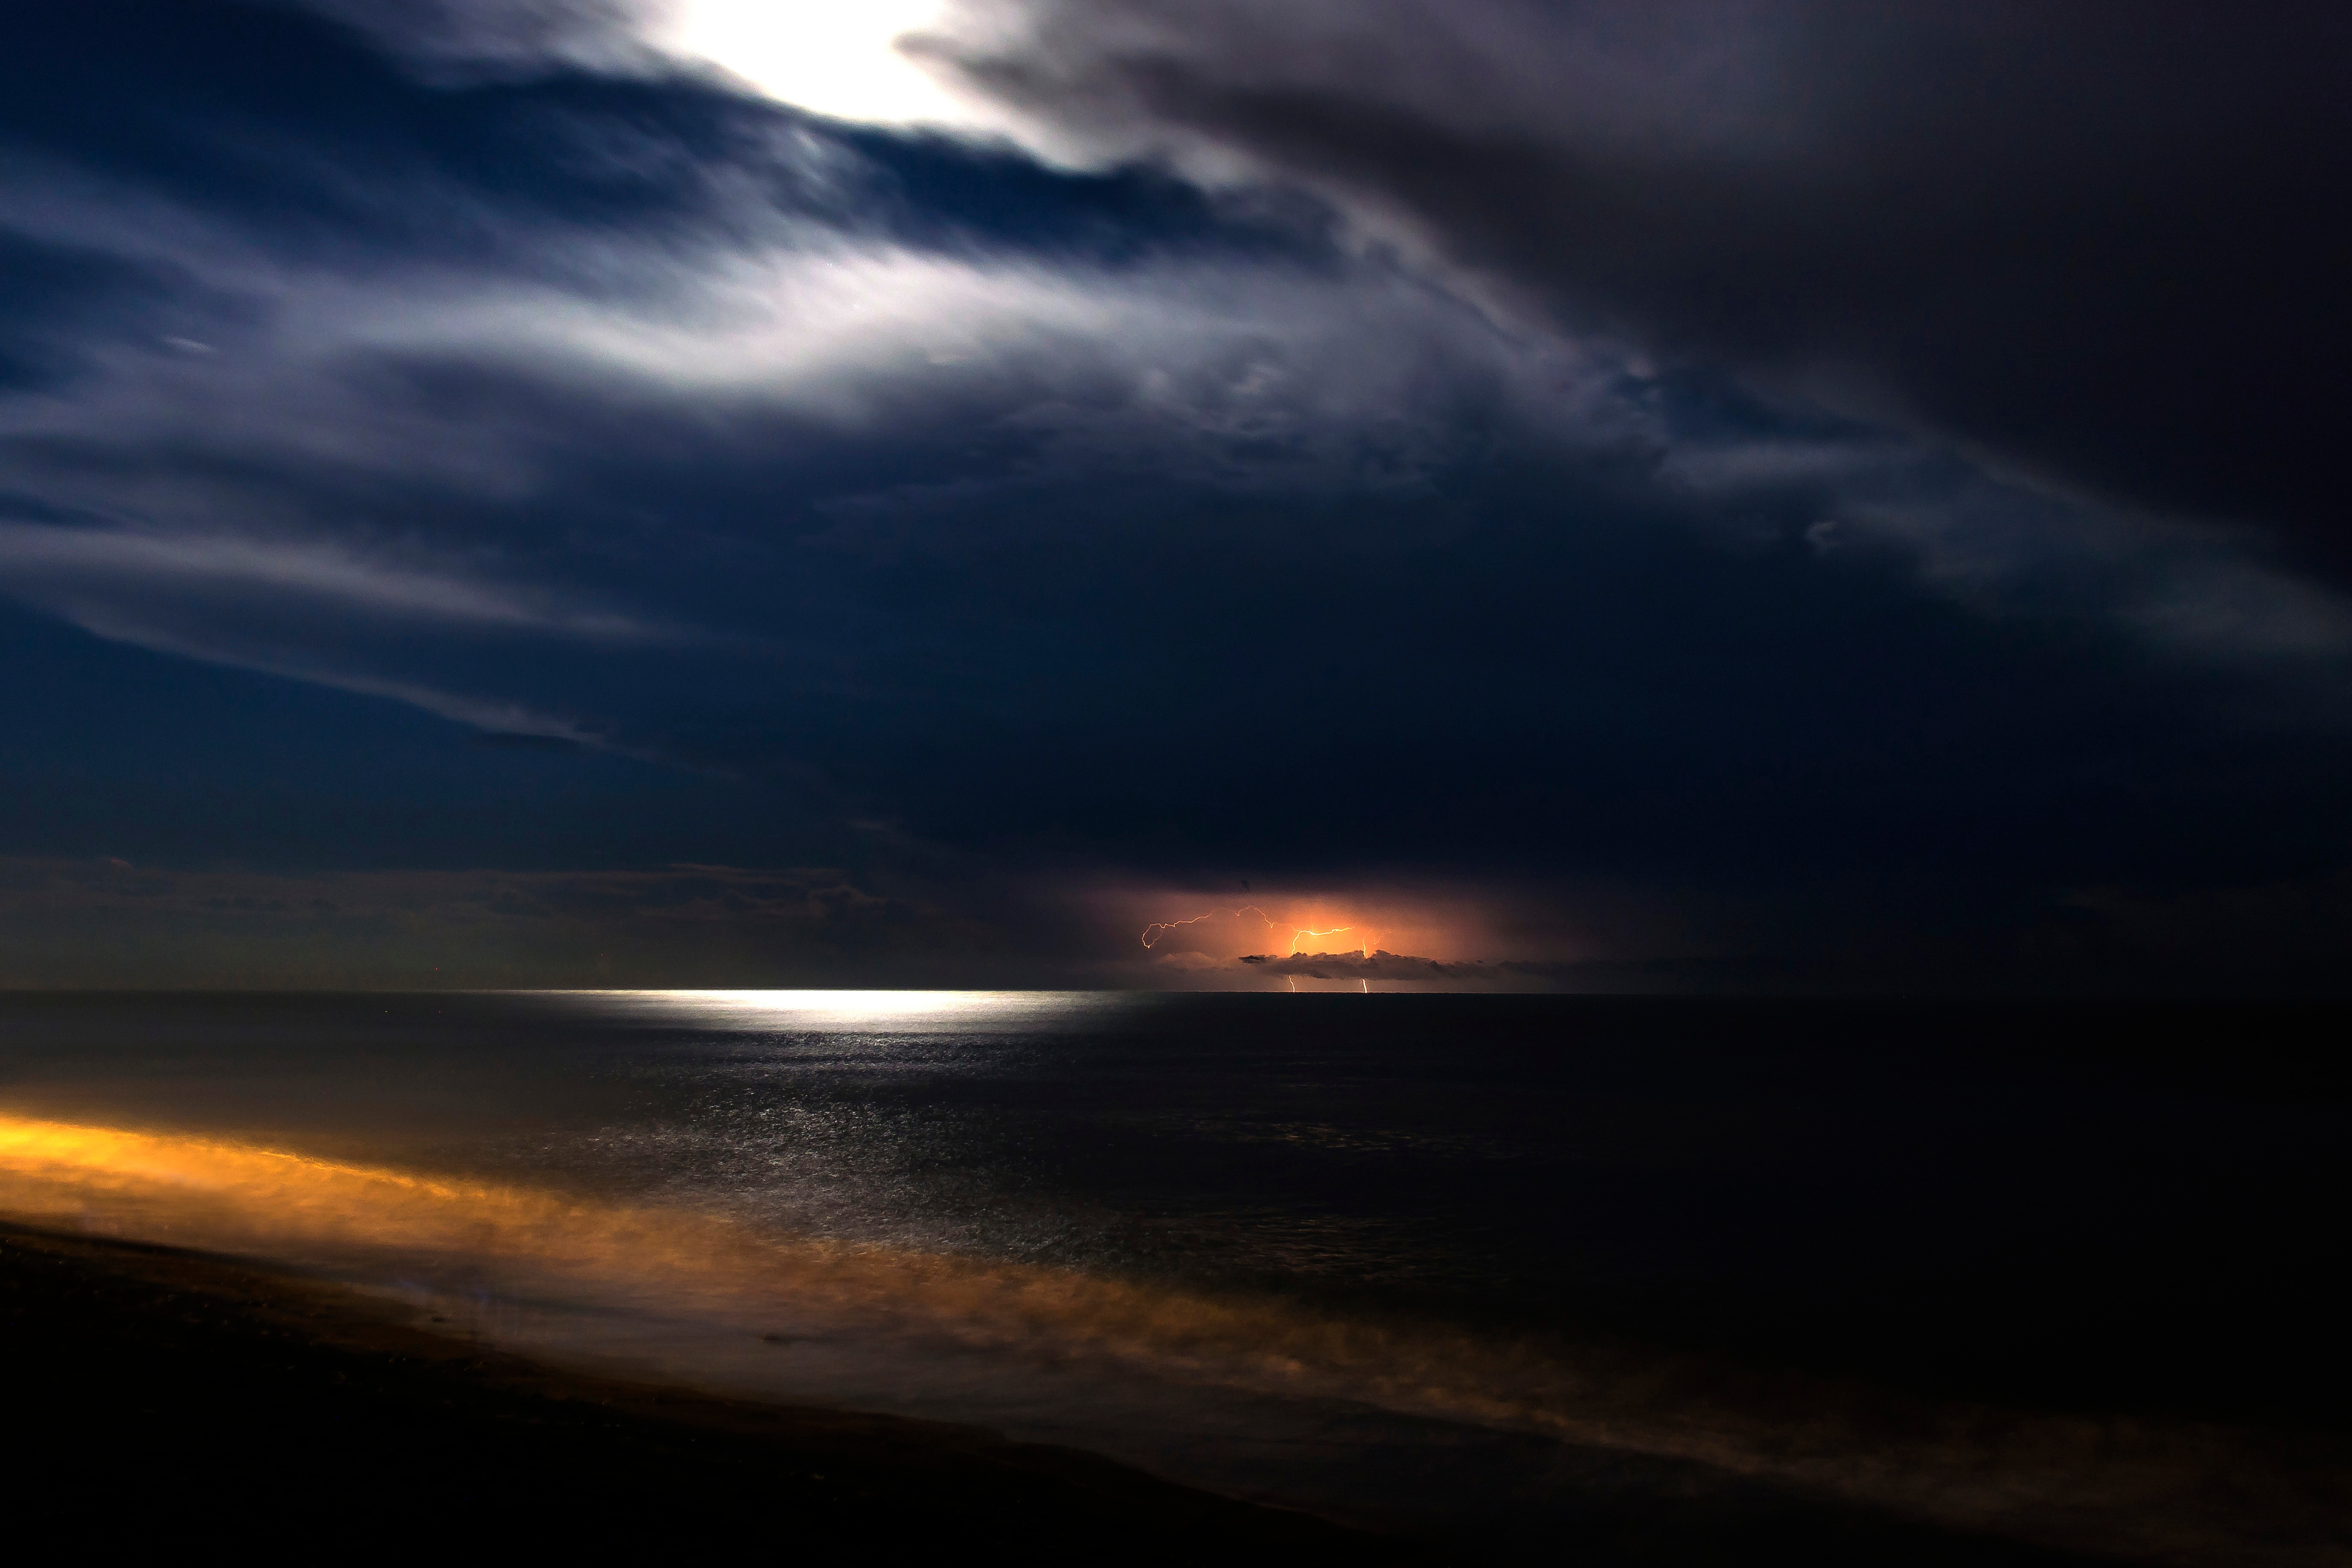
sea, coast, ocean, horizon, light, cloud, sky, sunrise, sunset, night, sunlight, ray, morning, wave, dawn, atmosphere, dusk, evening, reflection, darkness, moonlight, afterglow, wind wave